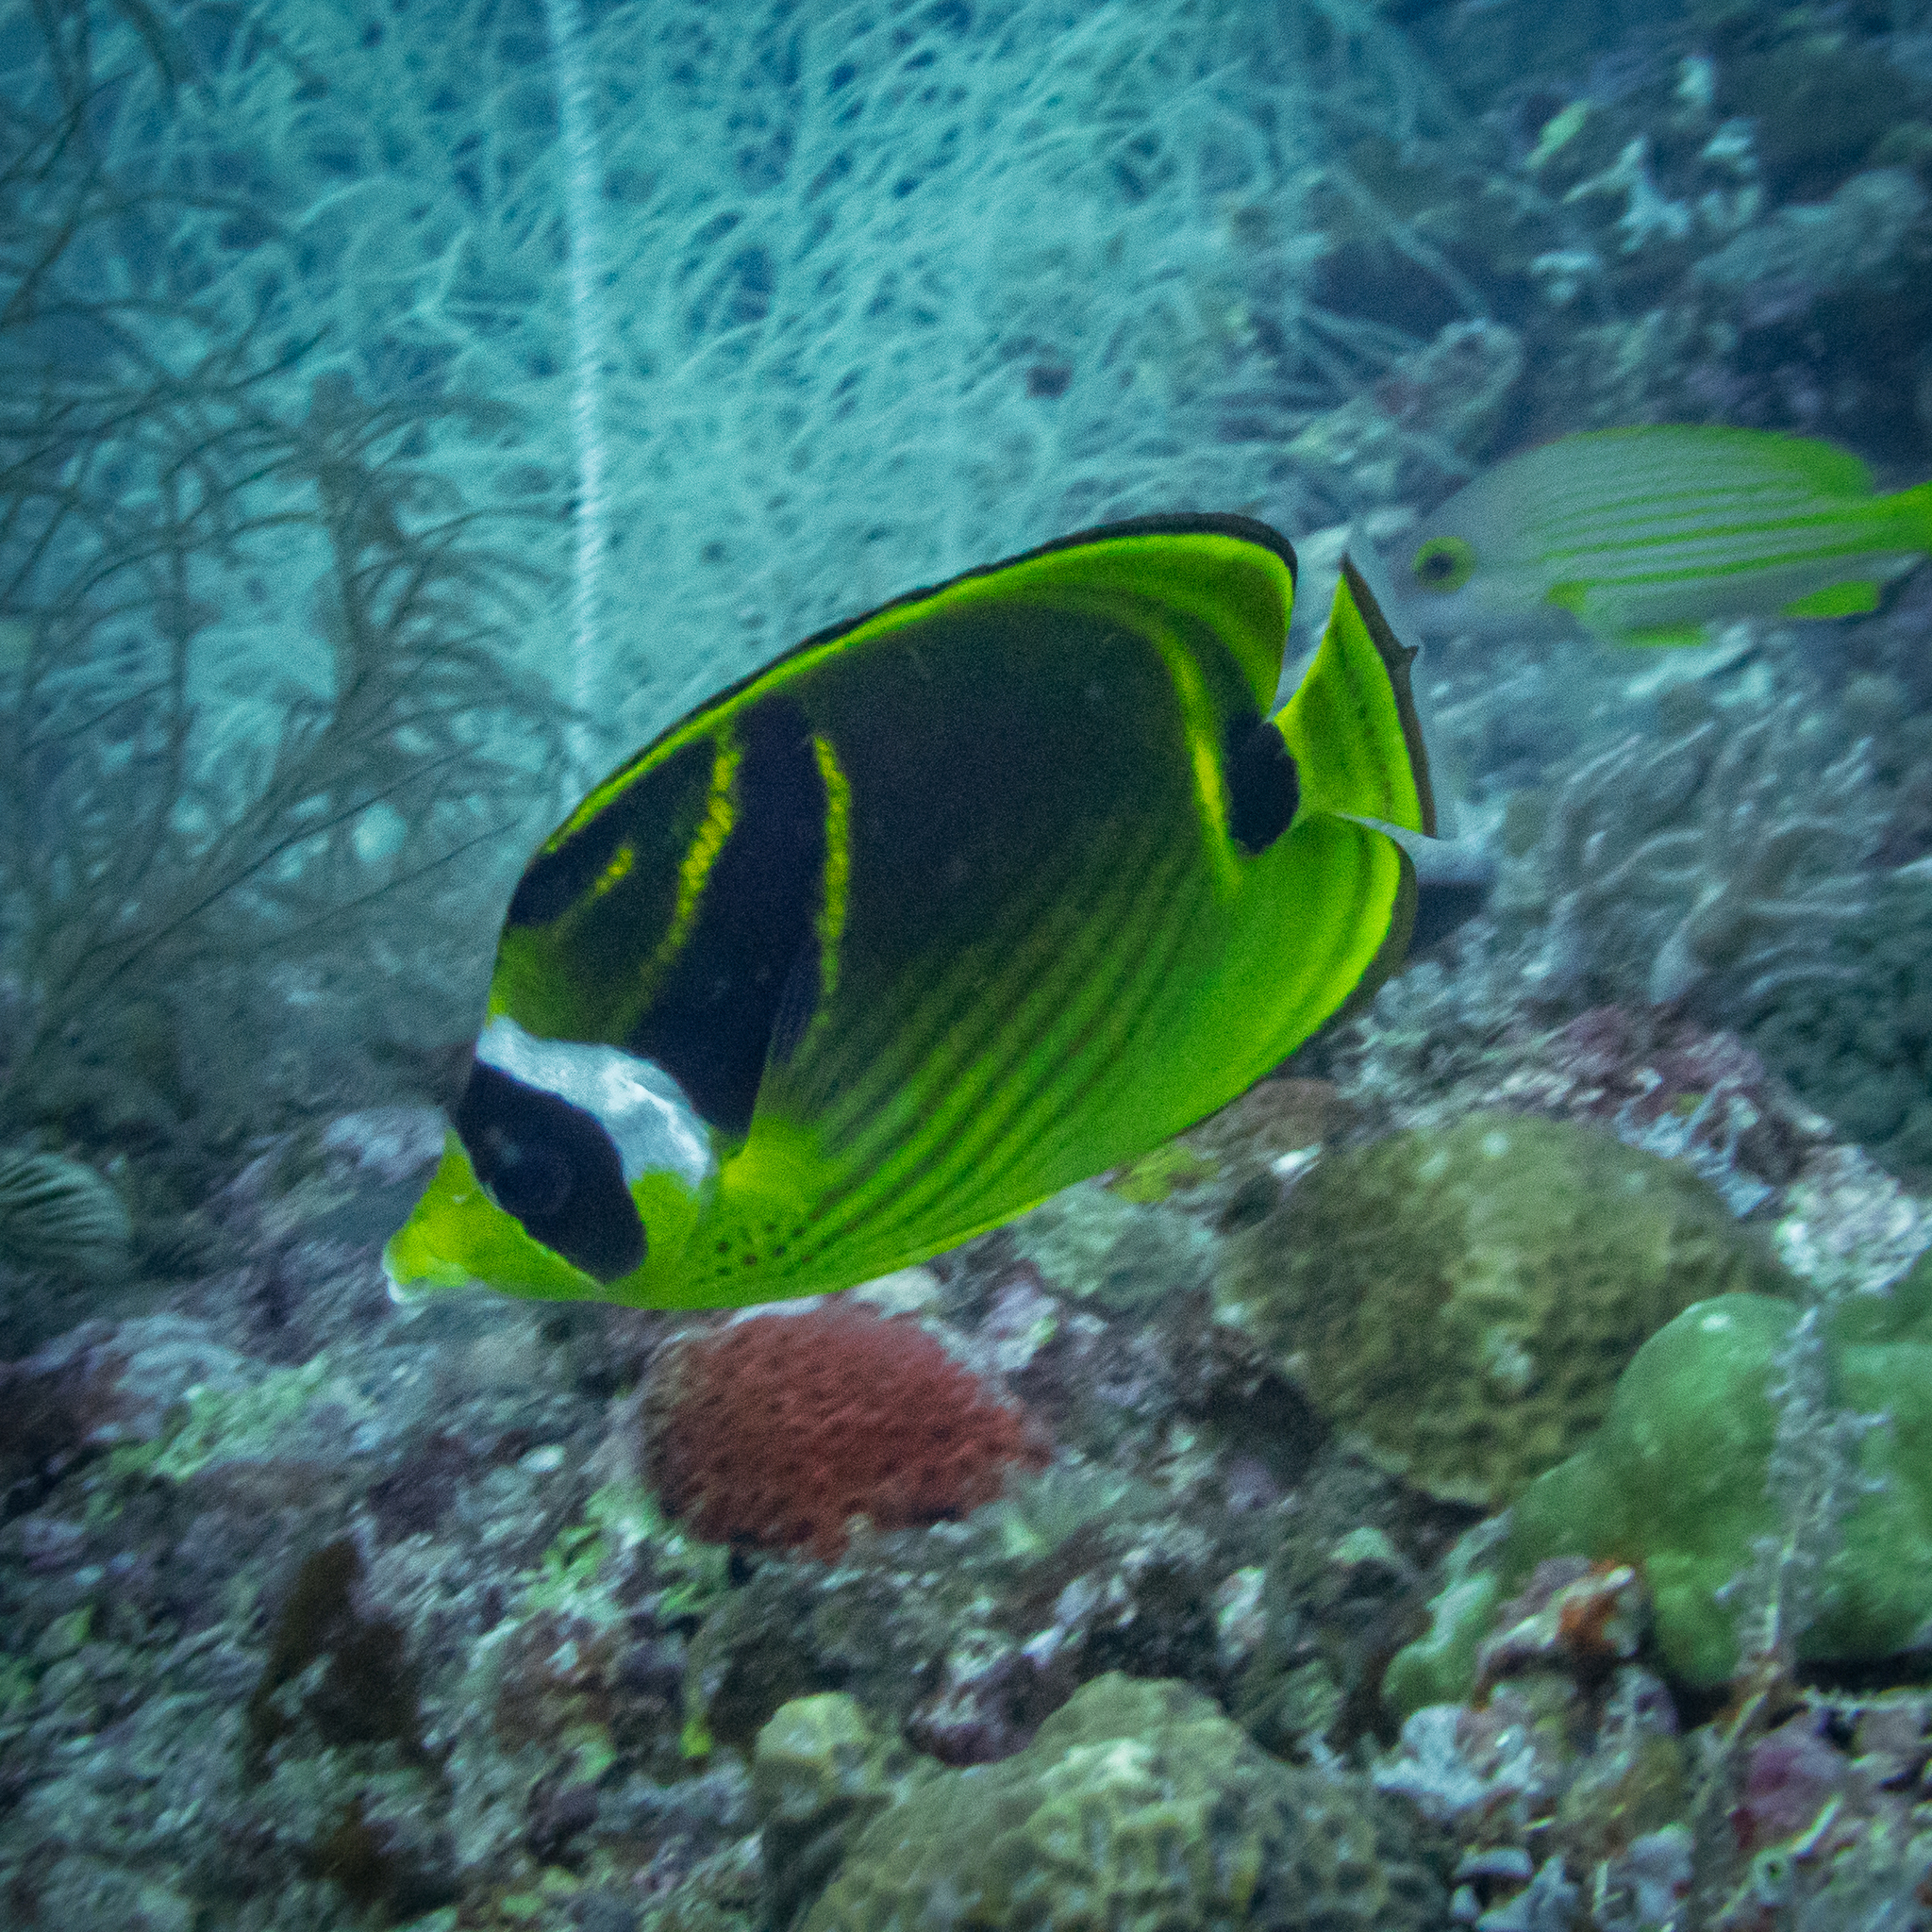
Chaetodon lunula (Raccoon Butterflyfish)